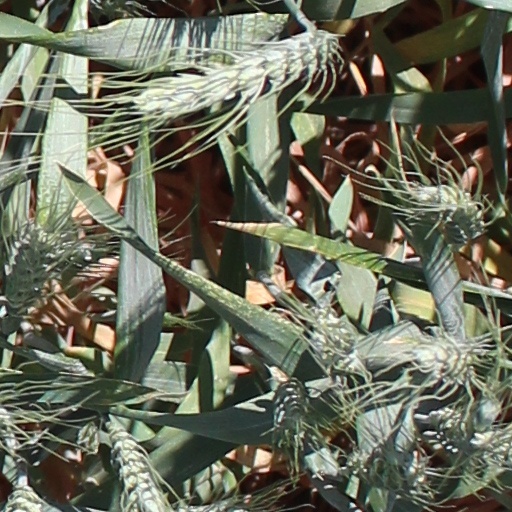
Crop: wheat